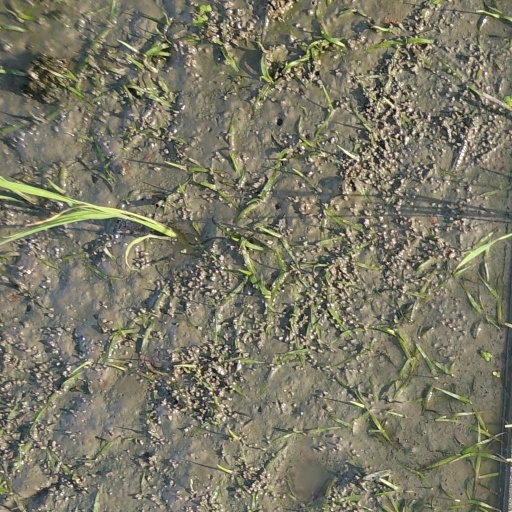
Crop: rice